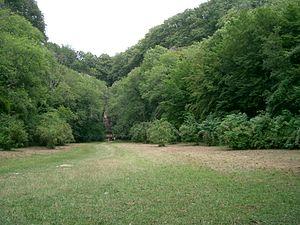
Le cirque du Bout du Monde, ou plus simplement le Bout du Monde, est une reculée culminant à 530 mètres d'altitude à son point le plus haut. Situé en Côte-d'Or sur la commune de Vauchignon, il est composé de spectaculaires versants rocheux taillés par la rivière Cozanne dans le calcaire.